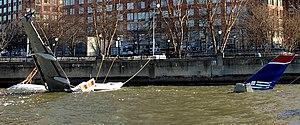
Le 15 janvier 2009, un Airbus A320 effectuant le vol US Airways 1549 est victime d'une collision aviaire suivie d'une panne des deux moteurs au-dessus de la ville de New York, aux États-Unis. L'avion de la compagnie américaine US Airways, piloté par Chesley Sullenberger et son copilote Jeffrey Skiles, percute une compagnie de bernaches du Canada peu après avoir décollé de l'aéroport LaGuardia de New York. Le commandant de bord Sullenberger parvient à faire amerrir son avion sur le fleuve Hudson, face à Manhattan au bout de cinq minutes et huit secondes de vol.